Dachau (US Army report)

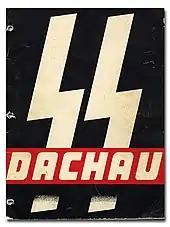
Title page of the US Army's Dachau investigation report. The signs are two Siegrunes, the symbol of the SS which ran the concentration camp.

Dachau is a 72-page investigation report by the 7th US Army on Dachau, one of the concentration camps established by Nazi Germany. The report details the mass murder and mass atrocities committed at Dachau by the SS and other personnel. Following the liberation of the camp by the 7th US Army on 29 April 1945, the report was prepared during the following one or two weeks and published in May. In addition to a preface, the report contains three independent reports which partly overlap thematically. Although it contains some errors, the report is considered one of the first studies on the Nazi concentration camps.